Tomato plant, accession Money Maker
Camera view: bottom (45 deg); turntable rotation: 60 degrees
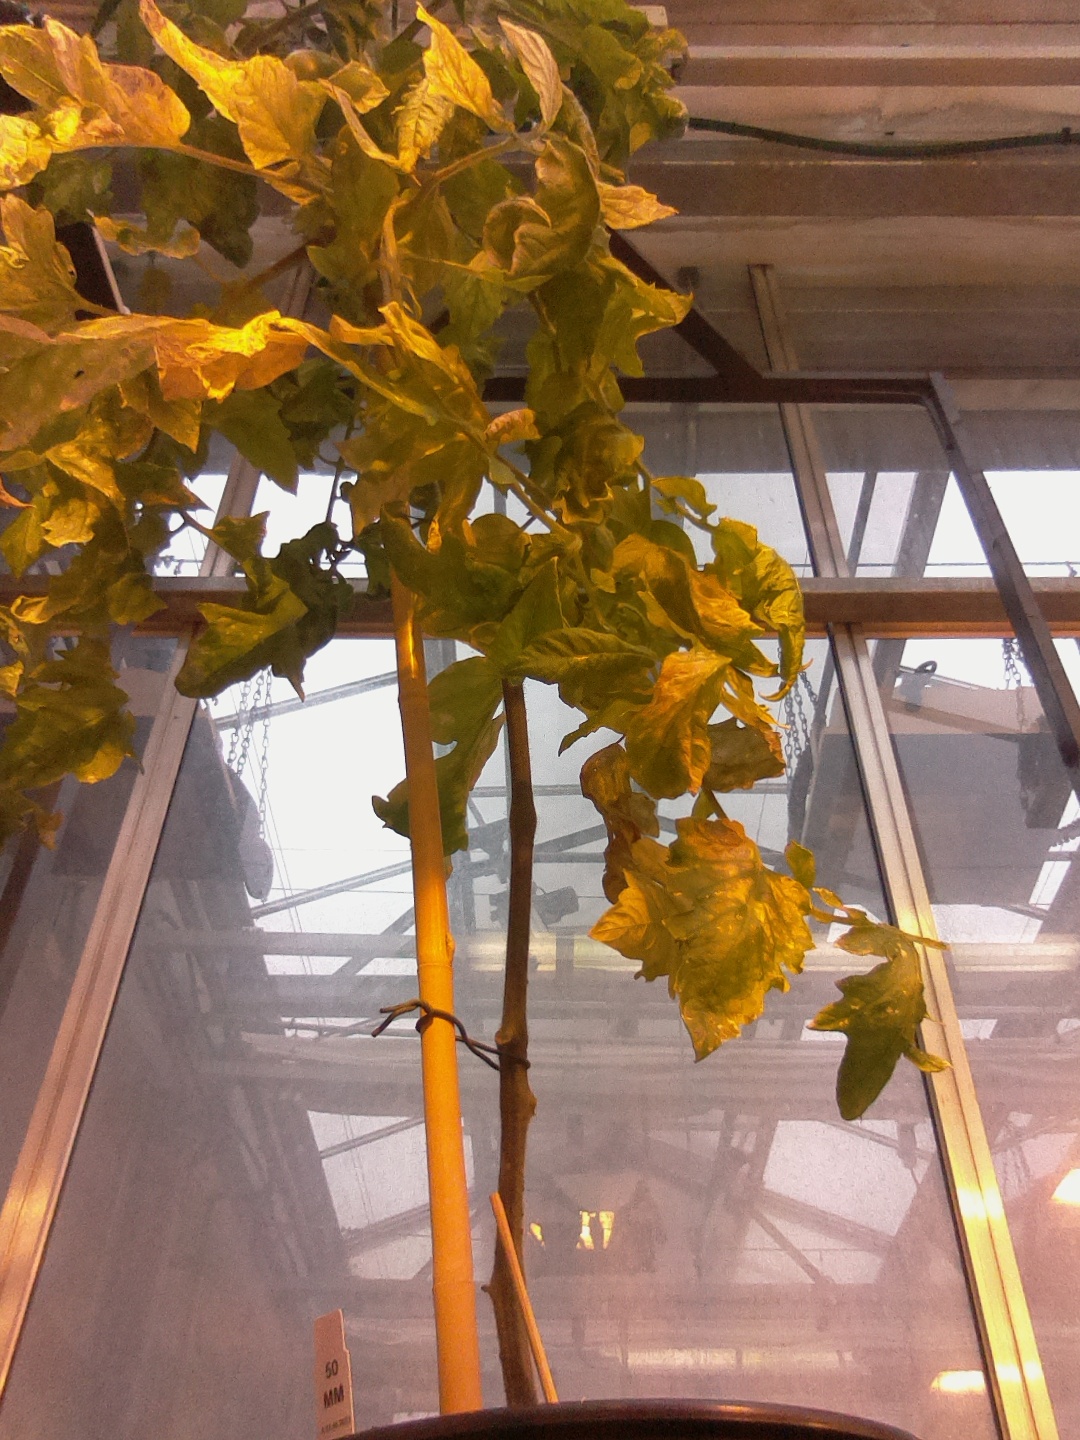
BBCH growth stage 81: 10%-20% of fruits show typical fully ripe color